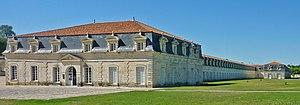
La Corderie Royale Rochefort Charente Maritime France